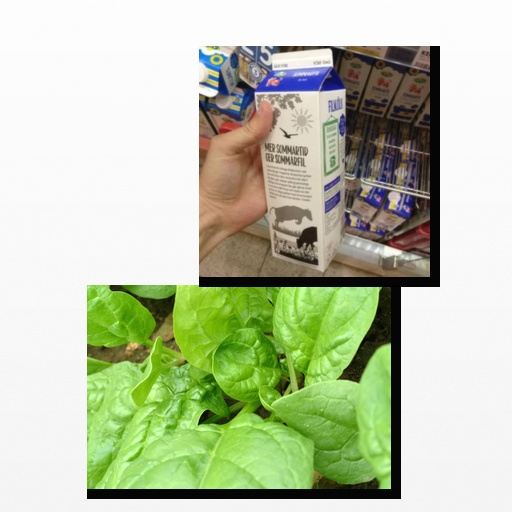
Food items: spinach, sour_milk